Miguel Vargas (politician)

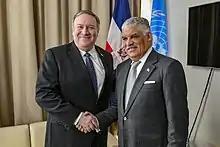
Vargas meets with U.S. Secretary of State Mike Pompeo in New York City on January 26, 2019

Miguel Vargas Maldonado began his political career in the mid-1970s, the Dominican Revolutionary Party (PRD), which has fought for nearly forty years. In the party leadership he has held the roles of Vice President, member of the Presidium, a member of the National Executive Committee (CEN) and the Political Commission and National Secretary of Finance.